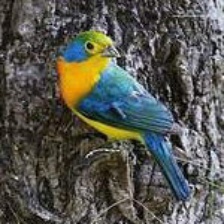
Species: ORANGE BRESTED BUNTING
Scientific name: PASSERINA LECLANCHERII
ImageNet parent category: indigo_bunting